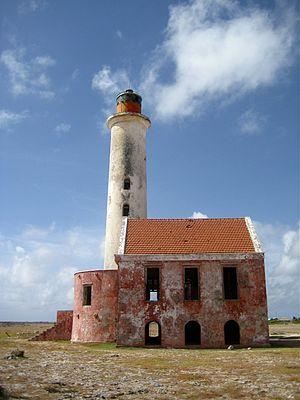
Klein Curaçao, toponyme néerlandais signifiant littéralement « Petit Curaçao » en français, est une petite île inhabitée qui se situe à 28 kilomètres au sud-est de l'île de Curaçao, dans les petites Antilles. L'île est très sèche et il y a peu de végétation.